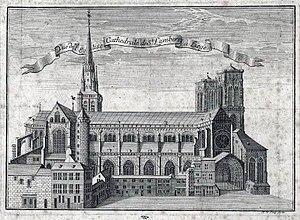
La cathédrale Notre-Dame-et-Saint-Lambert fut la cathédrale de Liège jusqu'en 1794, date du début de sa destruction. Cette immense cathédrale gothique, à la mémoire de saint Lambert, occupait l'actuelle place Saint-Lambert, au cœur de Liège. Avec ses deux chœurs, ses deux transepts, ses trois nefs à trois étages, le circuit de ses chapelles absidales et collatérales, son cloître et ses annexes, et sa flèche de 135 mètres, la cathédrale Notre-Dame-et-Saint-Lambert faisait partie des grands vaisseaux du monde occidental au Moyen Âge et était le monument majeur du gothique mosan. Elle pouvait contenir 4 000 personnes.
L'histoire de la Wallonie peut être divisée en trois chapitres :
Les Délices du Païs de Liége ou Description des monuments sacrés & profanes de cet évêché-principauté, édité à Liège en cinq volumes in-folio, par Everard Kints de 1738 à 1744. Il contient de nombreuses gravures de Liège et sa région et constitue un des plus belles réalisations de l'édition liégeoise du XVIIIᵉ siècle.
Remacle Le Loup est un dessinateur né en 1694 à Spa, alors en Principauté de Liège, et décédé le 12 mai 1746. Il est l'auteur de la plupart des gravures d'un des plus beaux ouvrages imprimés du XVIIIᵉ siècle : Les Délices du Pays de Liège.